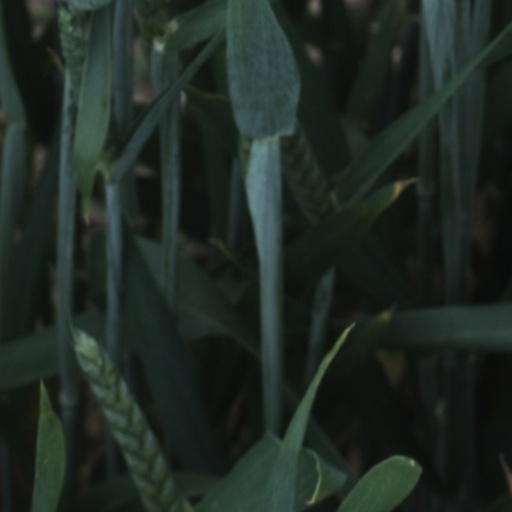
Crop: wheat